Eridu

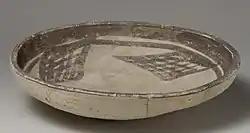
Bowl excavated in the Ubaid Cemetery at Eridu (Grave 134)

Eridu is one of the earliest settlements in the region, founded during the early Ubaid period, at that time close to the Persian Gulf near the mouth of the Euphrates, although in modern times it is about 90 miles inland. Excavation has shown that the city was founded on a virgin sand dune site with no previous habitation. According to the excavators, construction of the Ur III ziggurat and associated buildings was preceded by the destruction of preceding construction and its use as leveling fill so no remains from that time were found. At a small mound 1 kilometer north of Eridu two Early Dynastic III palaces were found, with an enclosure wall. The palaces measured 45 meters by 65 meters with 2.6 meter wide walls and were constructed in the standard Early Dynastic period method of plano-convex bricks laid in a herringbone fashion.